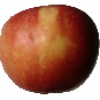
Label: Apple Braeburn 1